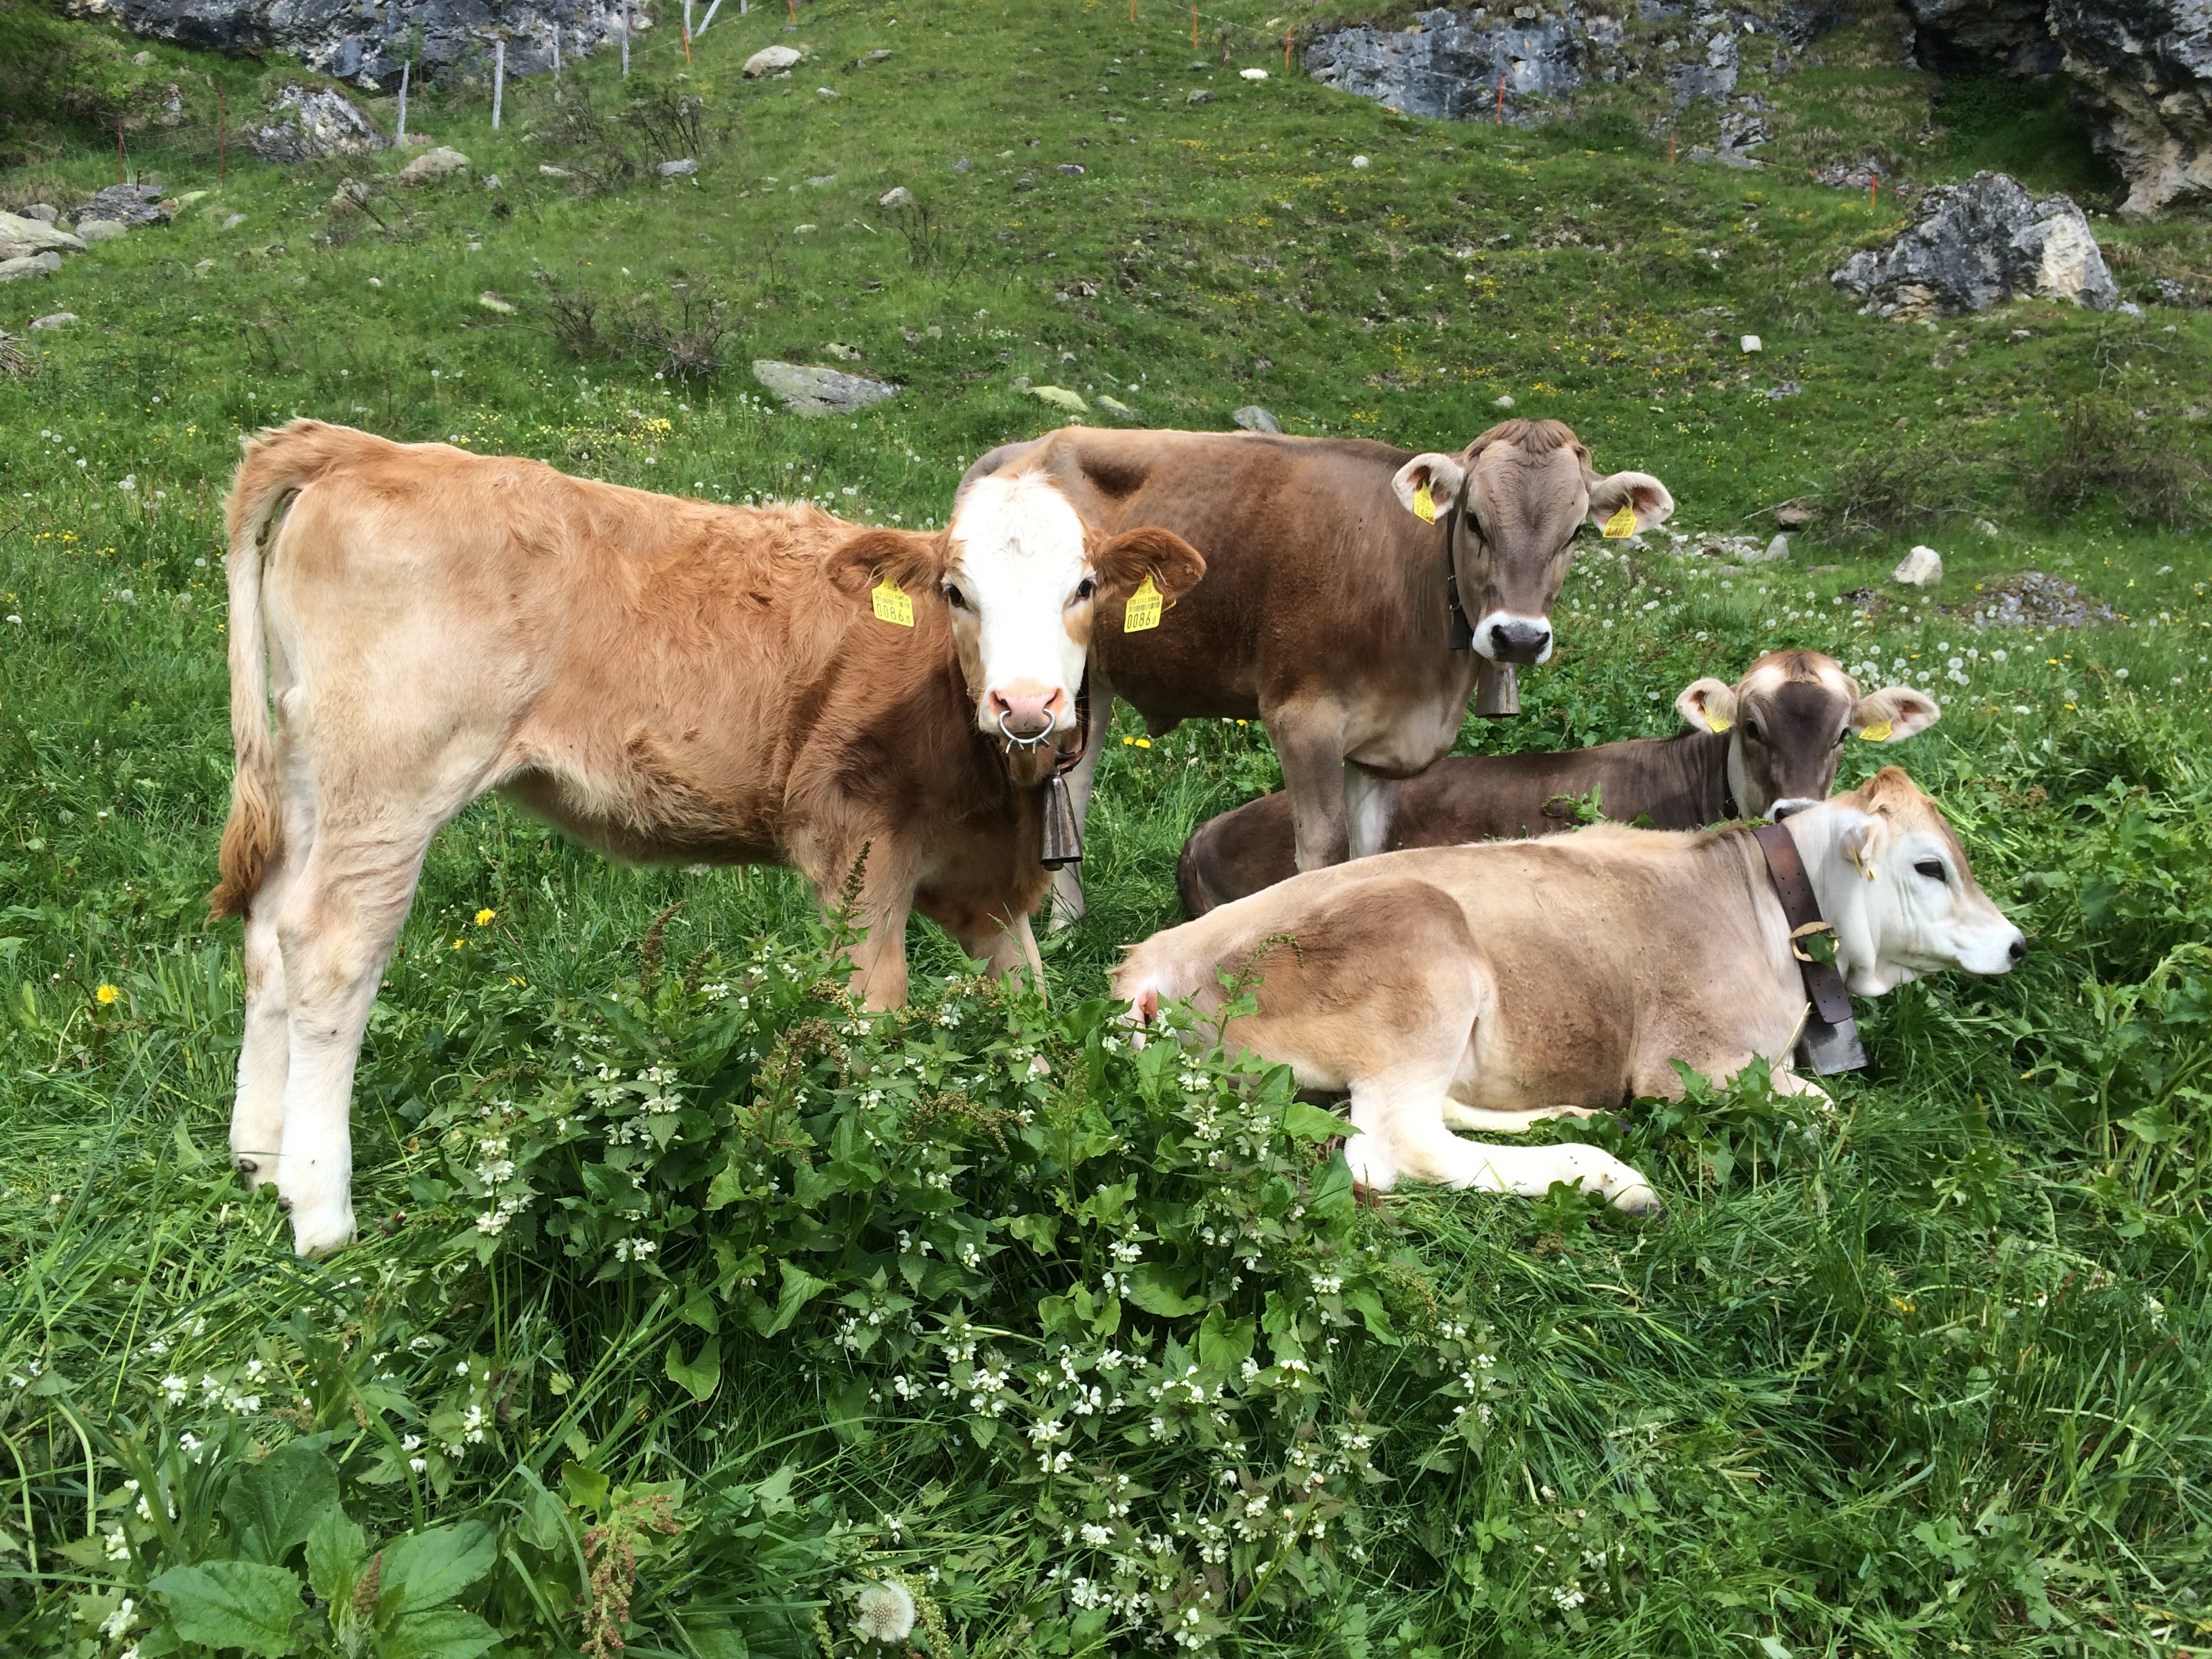
grass, field, farm, meadow, meeting, pasture, grazing, mammal, fauna, calf, friends, vertebrate, mountain idyll, dairy cow, cattle like mammal, cow goat family